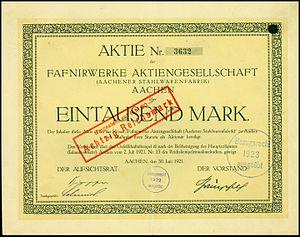
Fafnir est un constructeur automobile allemand basé à Aix-la-Chapelle qui a produit des véhicules de 1903 à 1926.